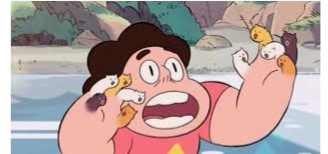
Portrait style: Cartoon Portrait